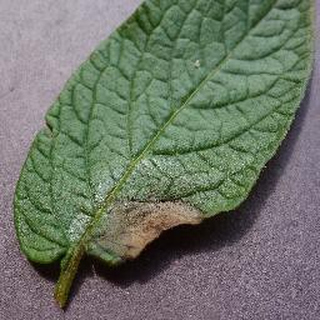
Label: potato_late_blight